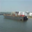
Label: ship